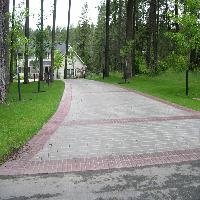
Weather: cloudy or overcast